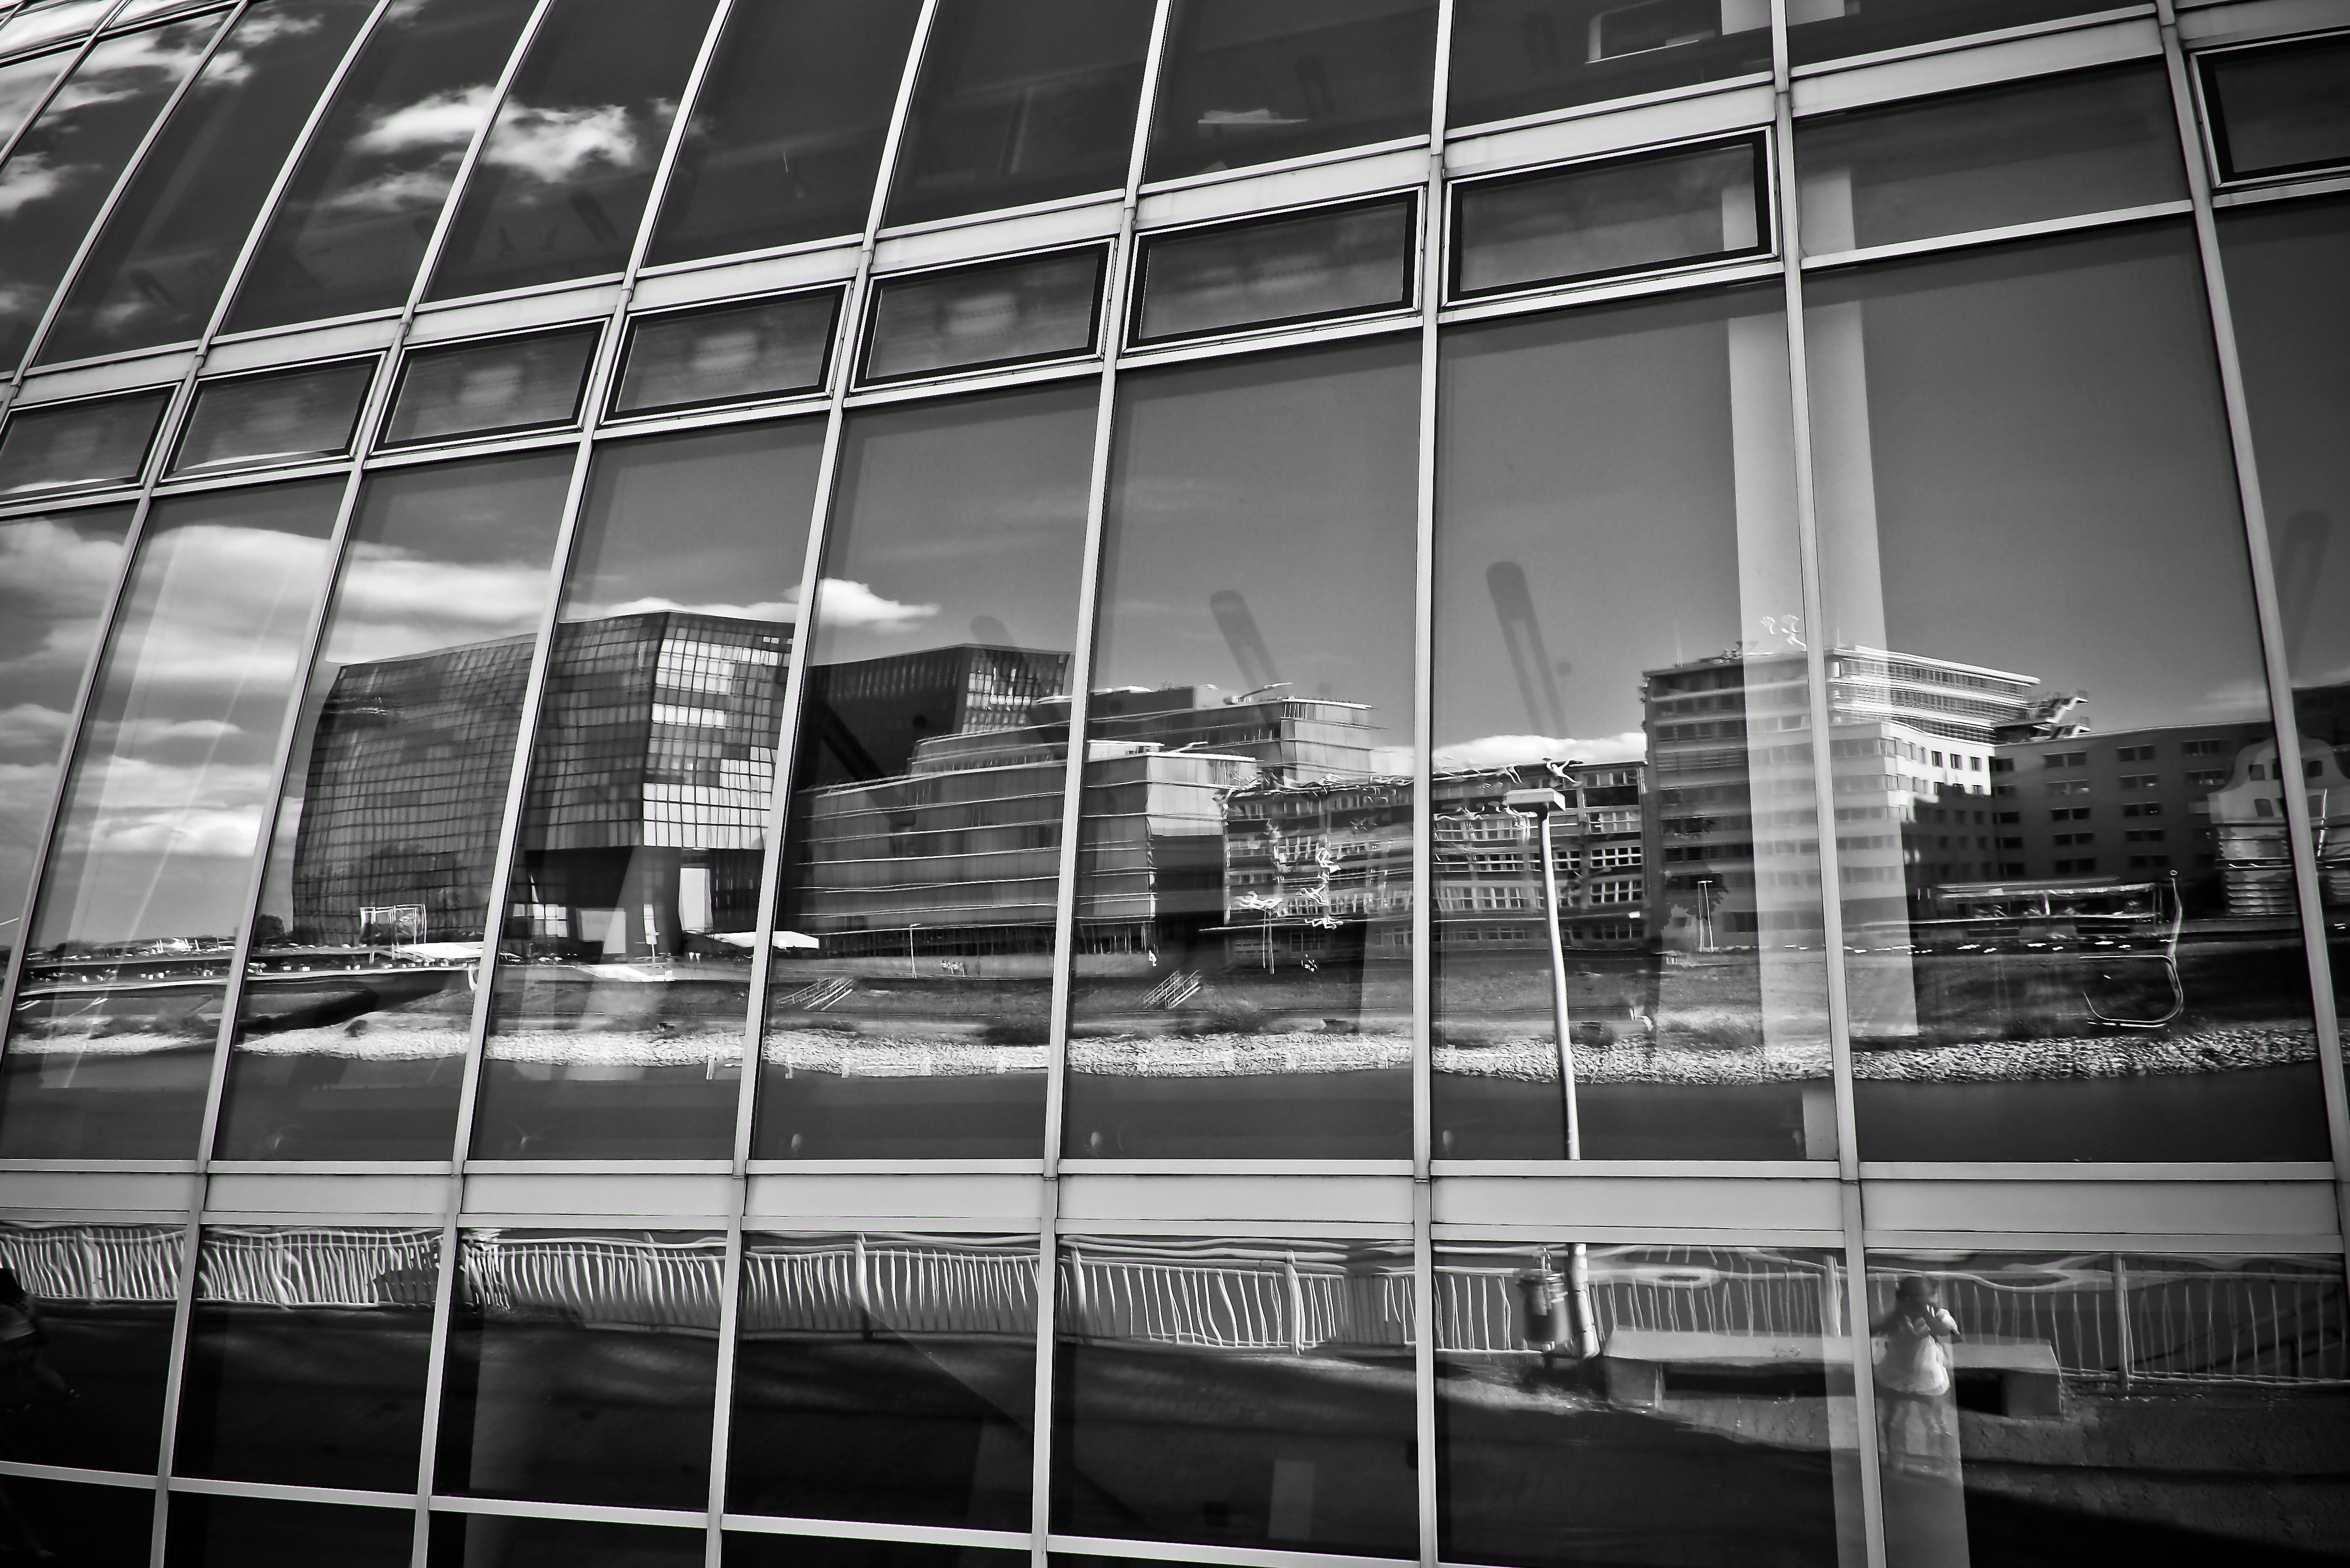
black and white, architecture, structure, white, window, building, home, skyscraper, line, reflection, facade, port, black, monochrome, modern, stadium, black white, office building, symmetry, shape, mirroring, front window, glass front, dusseldorf, media harbour, urban area, monochrome photography